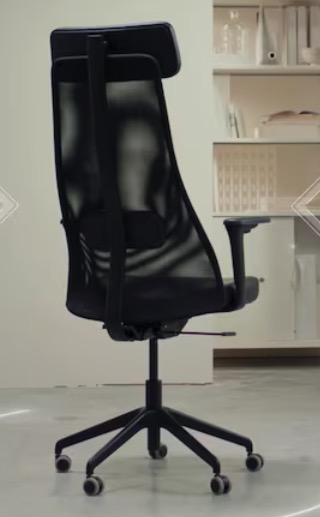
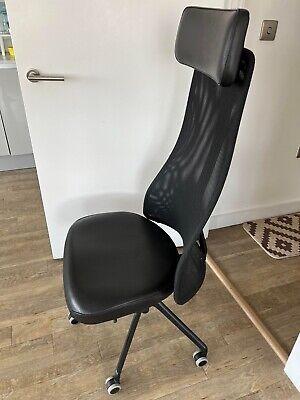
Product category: items_chair
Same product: yes